Cenchrus

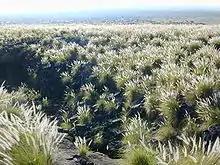
Invasive "Cenchrus setaceus" growing on a lava flow in Hawaii

Many "Pennisetum" grasses are noxious weeds, including feathertop grass ("P. villosum") and kikuyu grass ("P. clandestinum"), which is also a popular and hardy turf grass in some parts of the world.